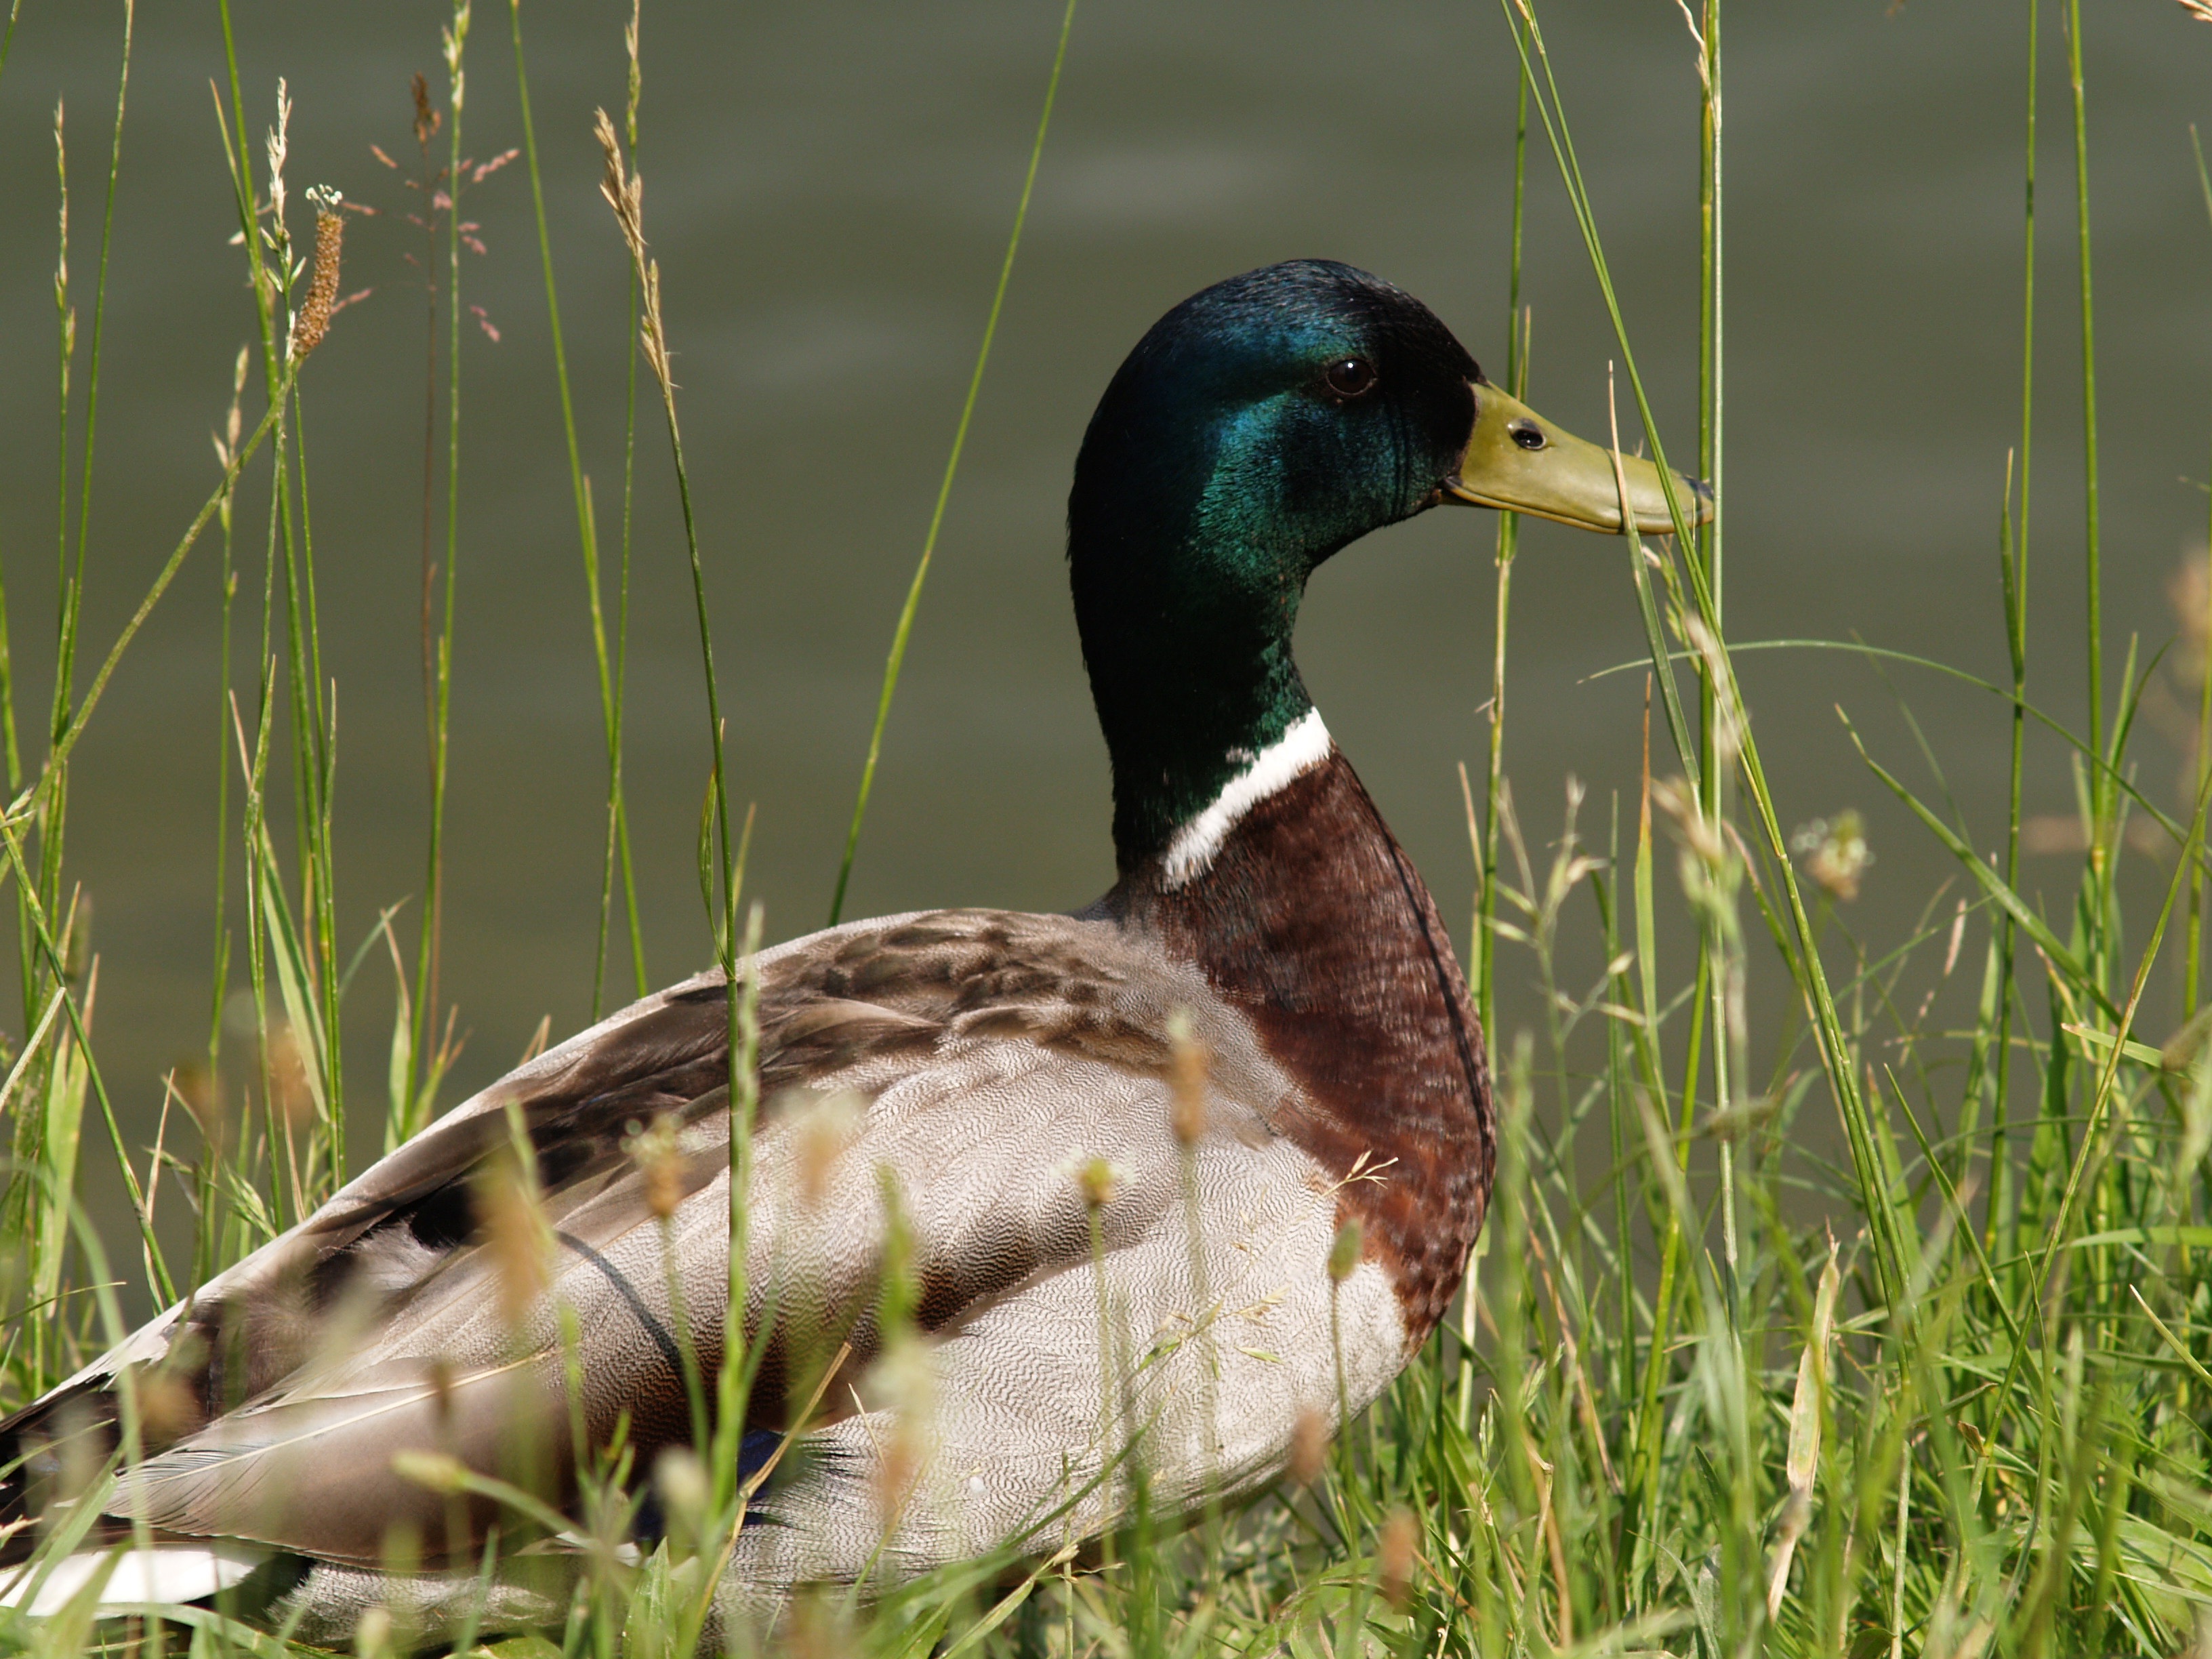
water, nature, grass, bird, wing, prairie, lake, animal, river, pond, wildlife, wild, green, beak, feather, fauna, poultry, duck, vertebrate, waterfowl, water bird, mallard, ducks geese and swans